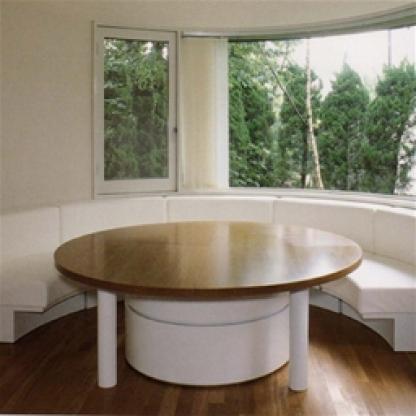
Scene: Indoor